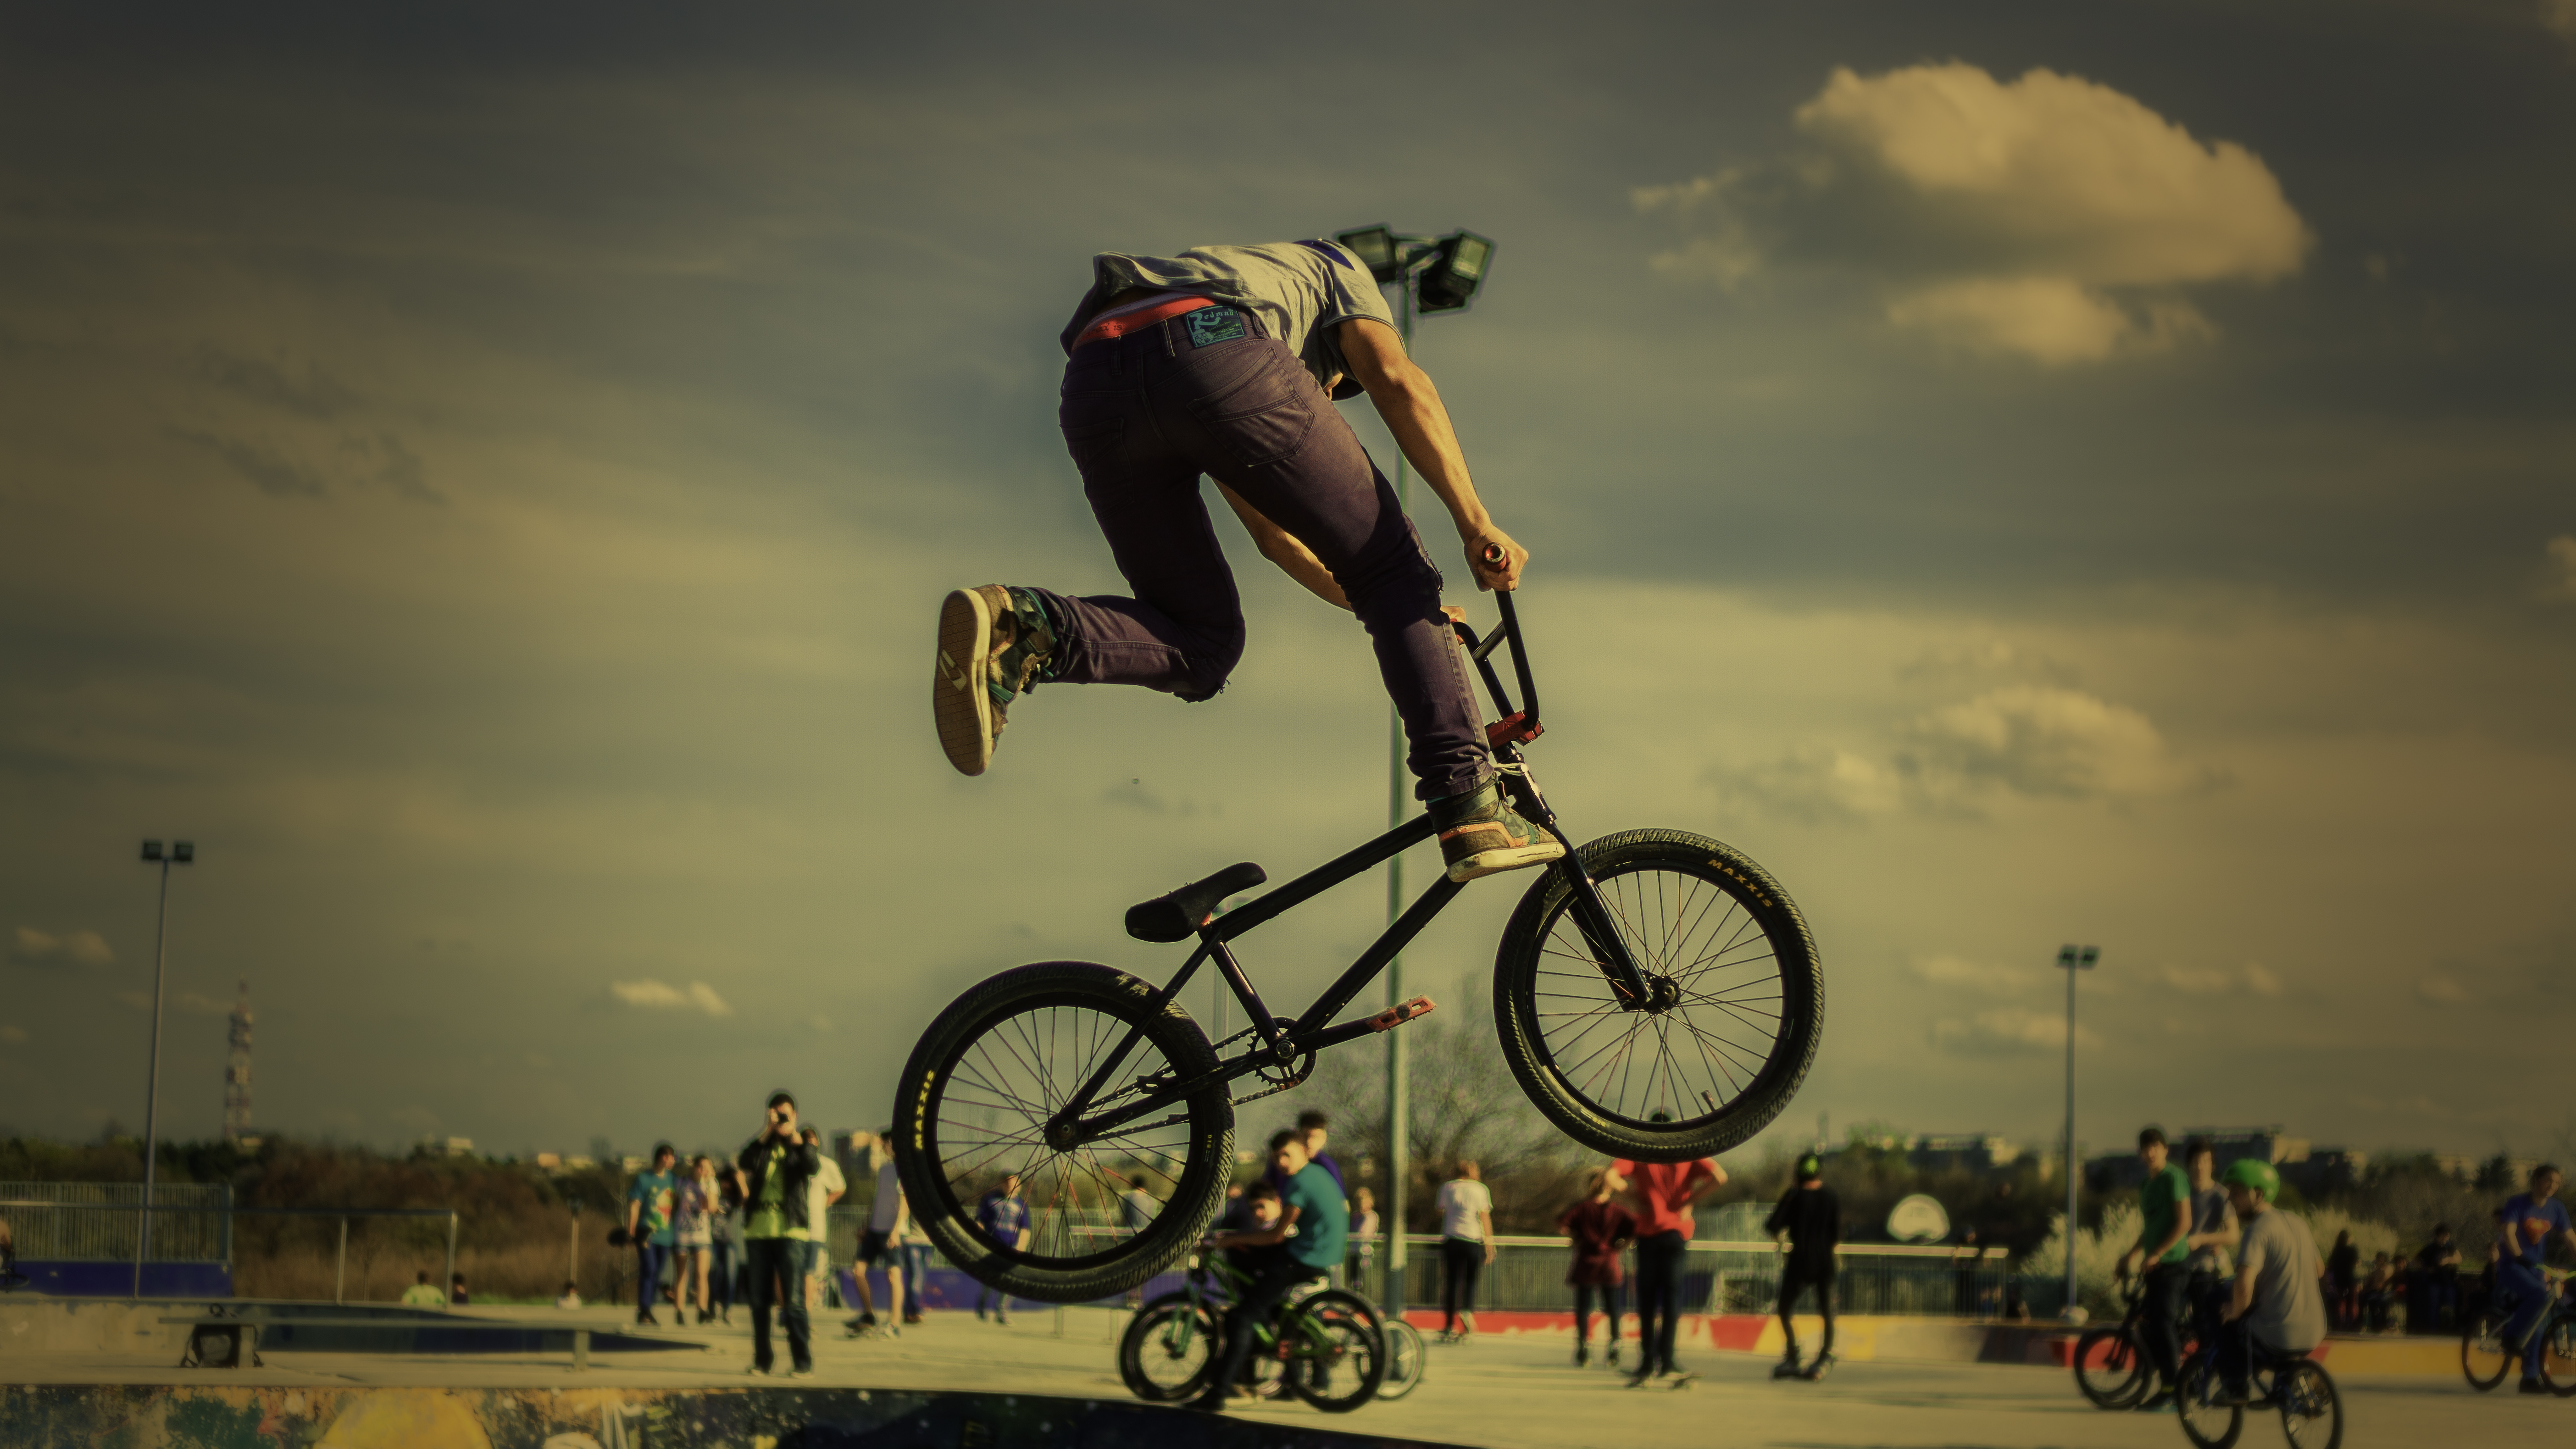
man, person, sport, bicycle, bike, cyclist, vehicle, ride, extreme sport, sports equipment, outdoors, cycling, fun, sports, biker, road cycling, atmosphere of earth, cycle sport, bicycle racing, bicycle motocross, bmx bike, freestyle bmx, endurance sports, flatland bmx, bmx racing